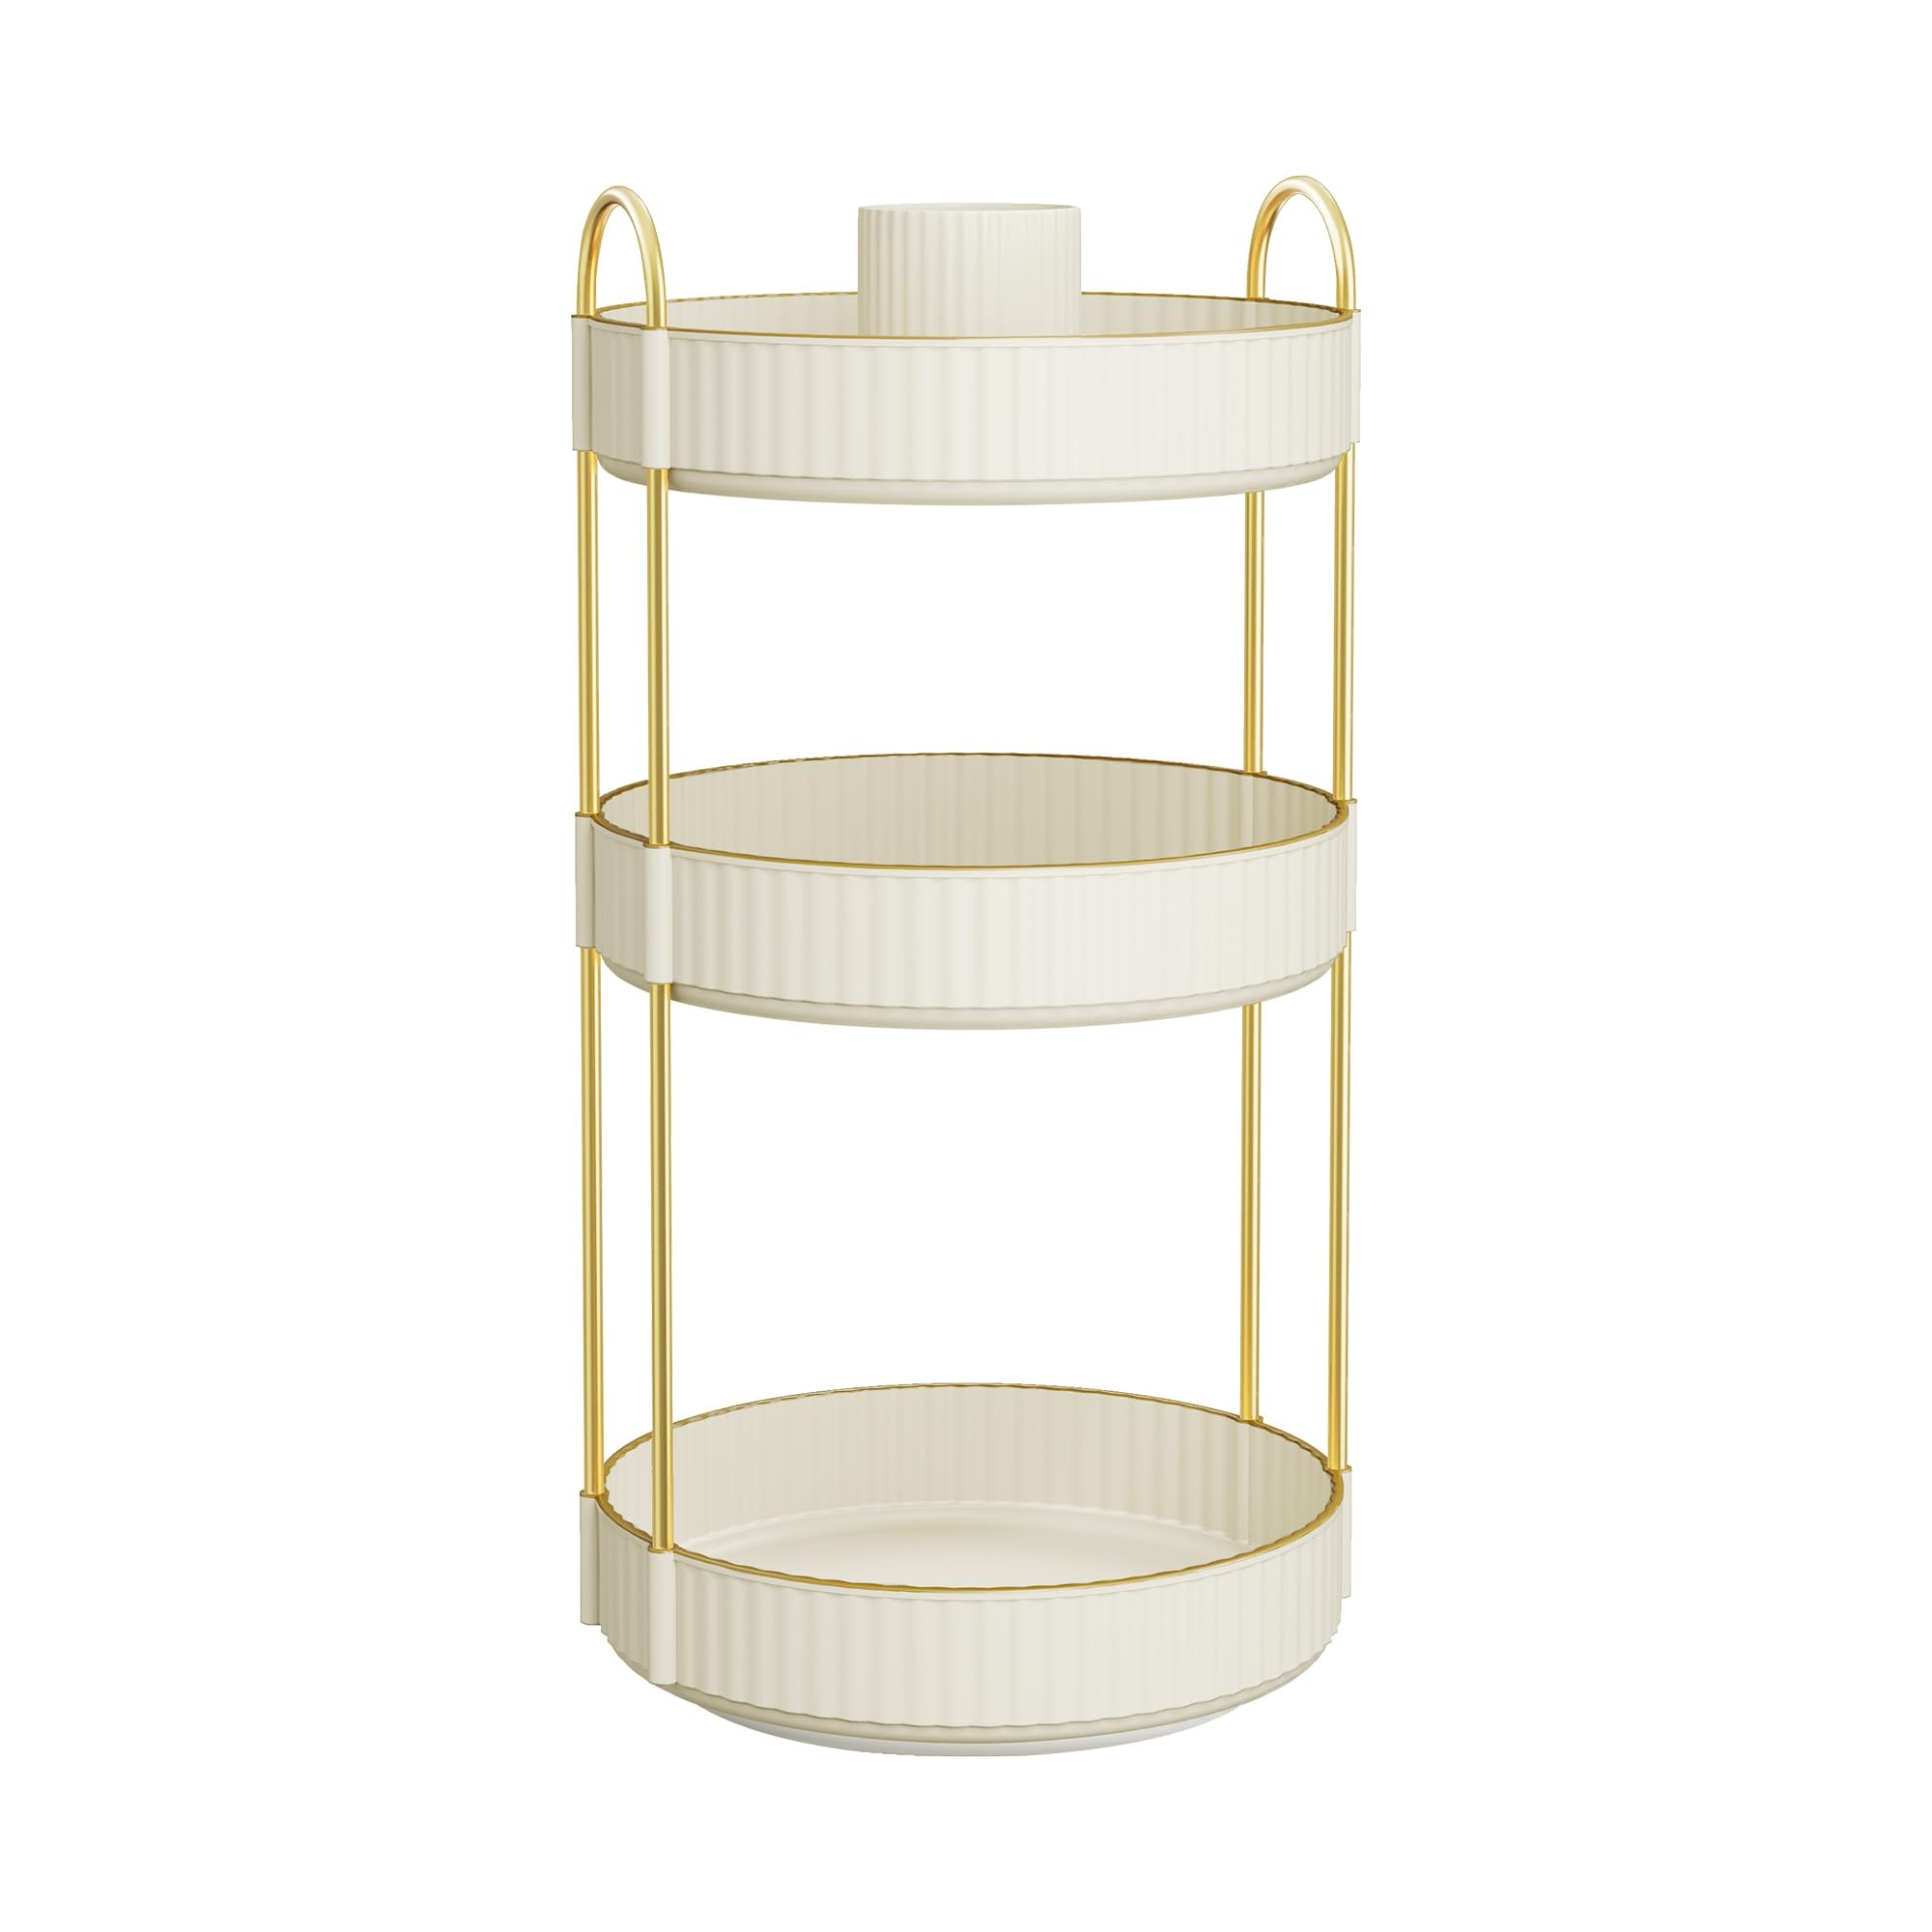
1 x RAW Customer Returns SONGMICS Rotating Makeup Organizer, Round Cosmetic Organizer, 3 Levels, Cosmetic Storage, Adjustable, for Dressing Table, Gift Idea, Cloud White JKA011W01 - RRP €23.36
Download Manifest: HERE Title Qty Unit Price Total Price ASIN EAN SONGMICS Rotating Makeup Organizer, Round Cosmetic Organizer, 3 Levels, Cosmetic Storage, Adjustable, for Dressing Table, Gift Idea, Cloud White JKA011W01 1 €23.36 €23.36 B0CF1R5HPF 194343193892
Brand: Jobalots
Category: Home & Garden > Bathroom Accessories > Bath Caddies > Freestanding Caddies